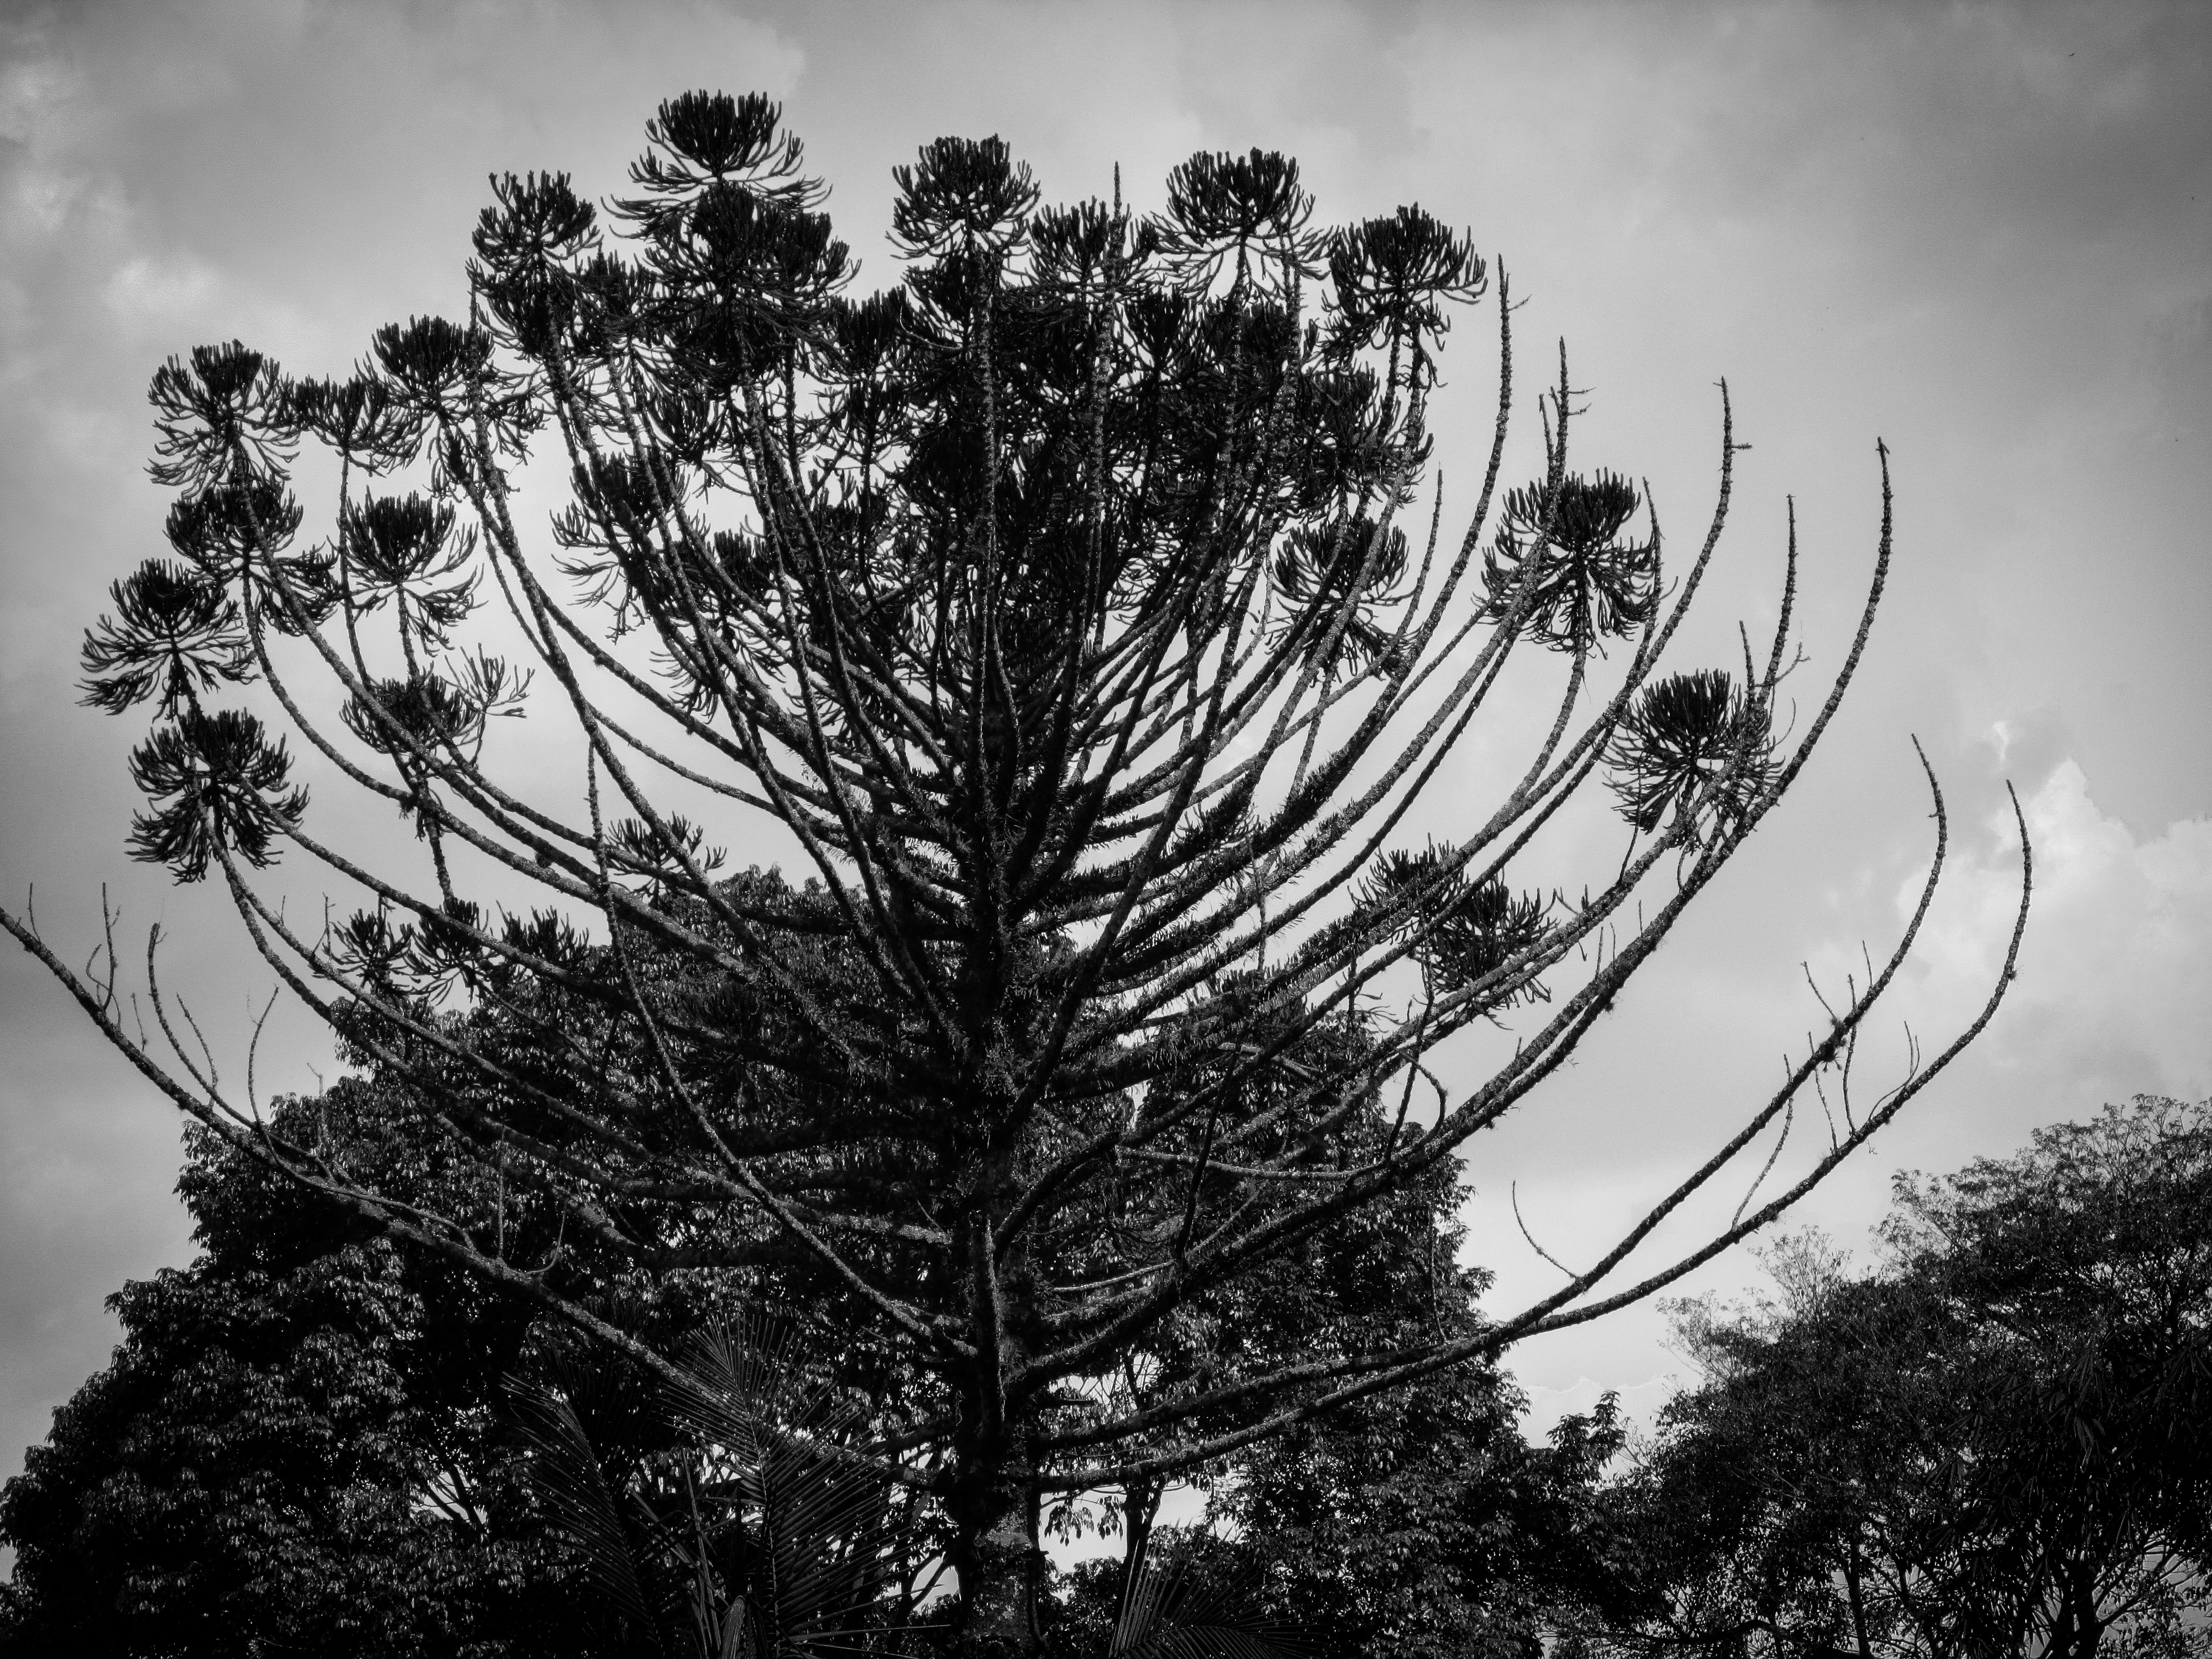
tree, nature, forest, branch, black and white, plant, white, photography, leaf, flower, flying, environment, botany, black, monochrome, flora, twigs, symmetry, monochrome photography, woody plant